New Jersey wine

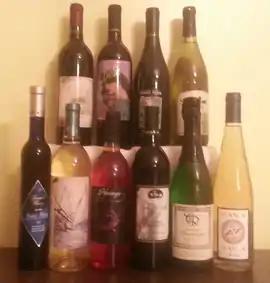
This is an assortment of New Jersey wines. New Jersey's 51 wineries produce wine from more than 90 varieties of grapes, and from over 25 other fruits.

New Jersey is a very geologically and geographically diverse region. Most of the state has a humid mesothermal climate, and southern New Jersey has sandy soils and maritime climate affected by the Atlantic Ocean with longer growing seasons and more sun exposure than the north. Northern New Jersey, especially the northwestern regions of the state, experience a humid continental climate (microthermal)—a cooler climate due to its higher elevations in the mountainous and rocky terrain of the state's northwestern counties that are part of the Appalachian Mountains and the protected New York-New Jersey Highlands region. These northwestern regions of the state have colder winters and a shorter growing season that proves challenging to winegrowers who must consider this in their selecting cold-hardy varietals for cultivation, and in their viticultural practices. The state's five physiographic provinces offer a range of unique terroirs, climates and microclimates for vineyard production that is reflected in the essence of the wine.